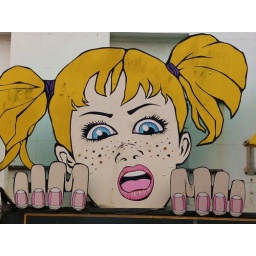
Pop-art girl on a shop sign in Brighton.